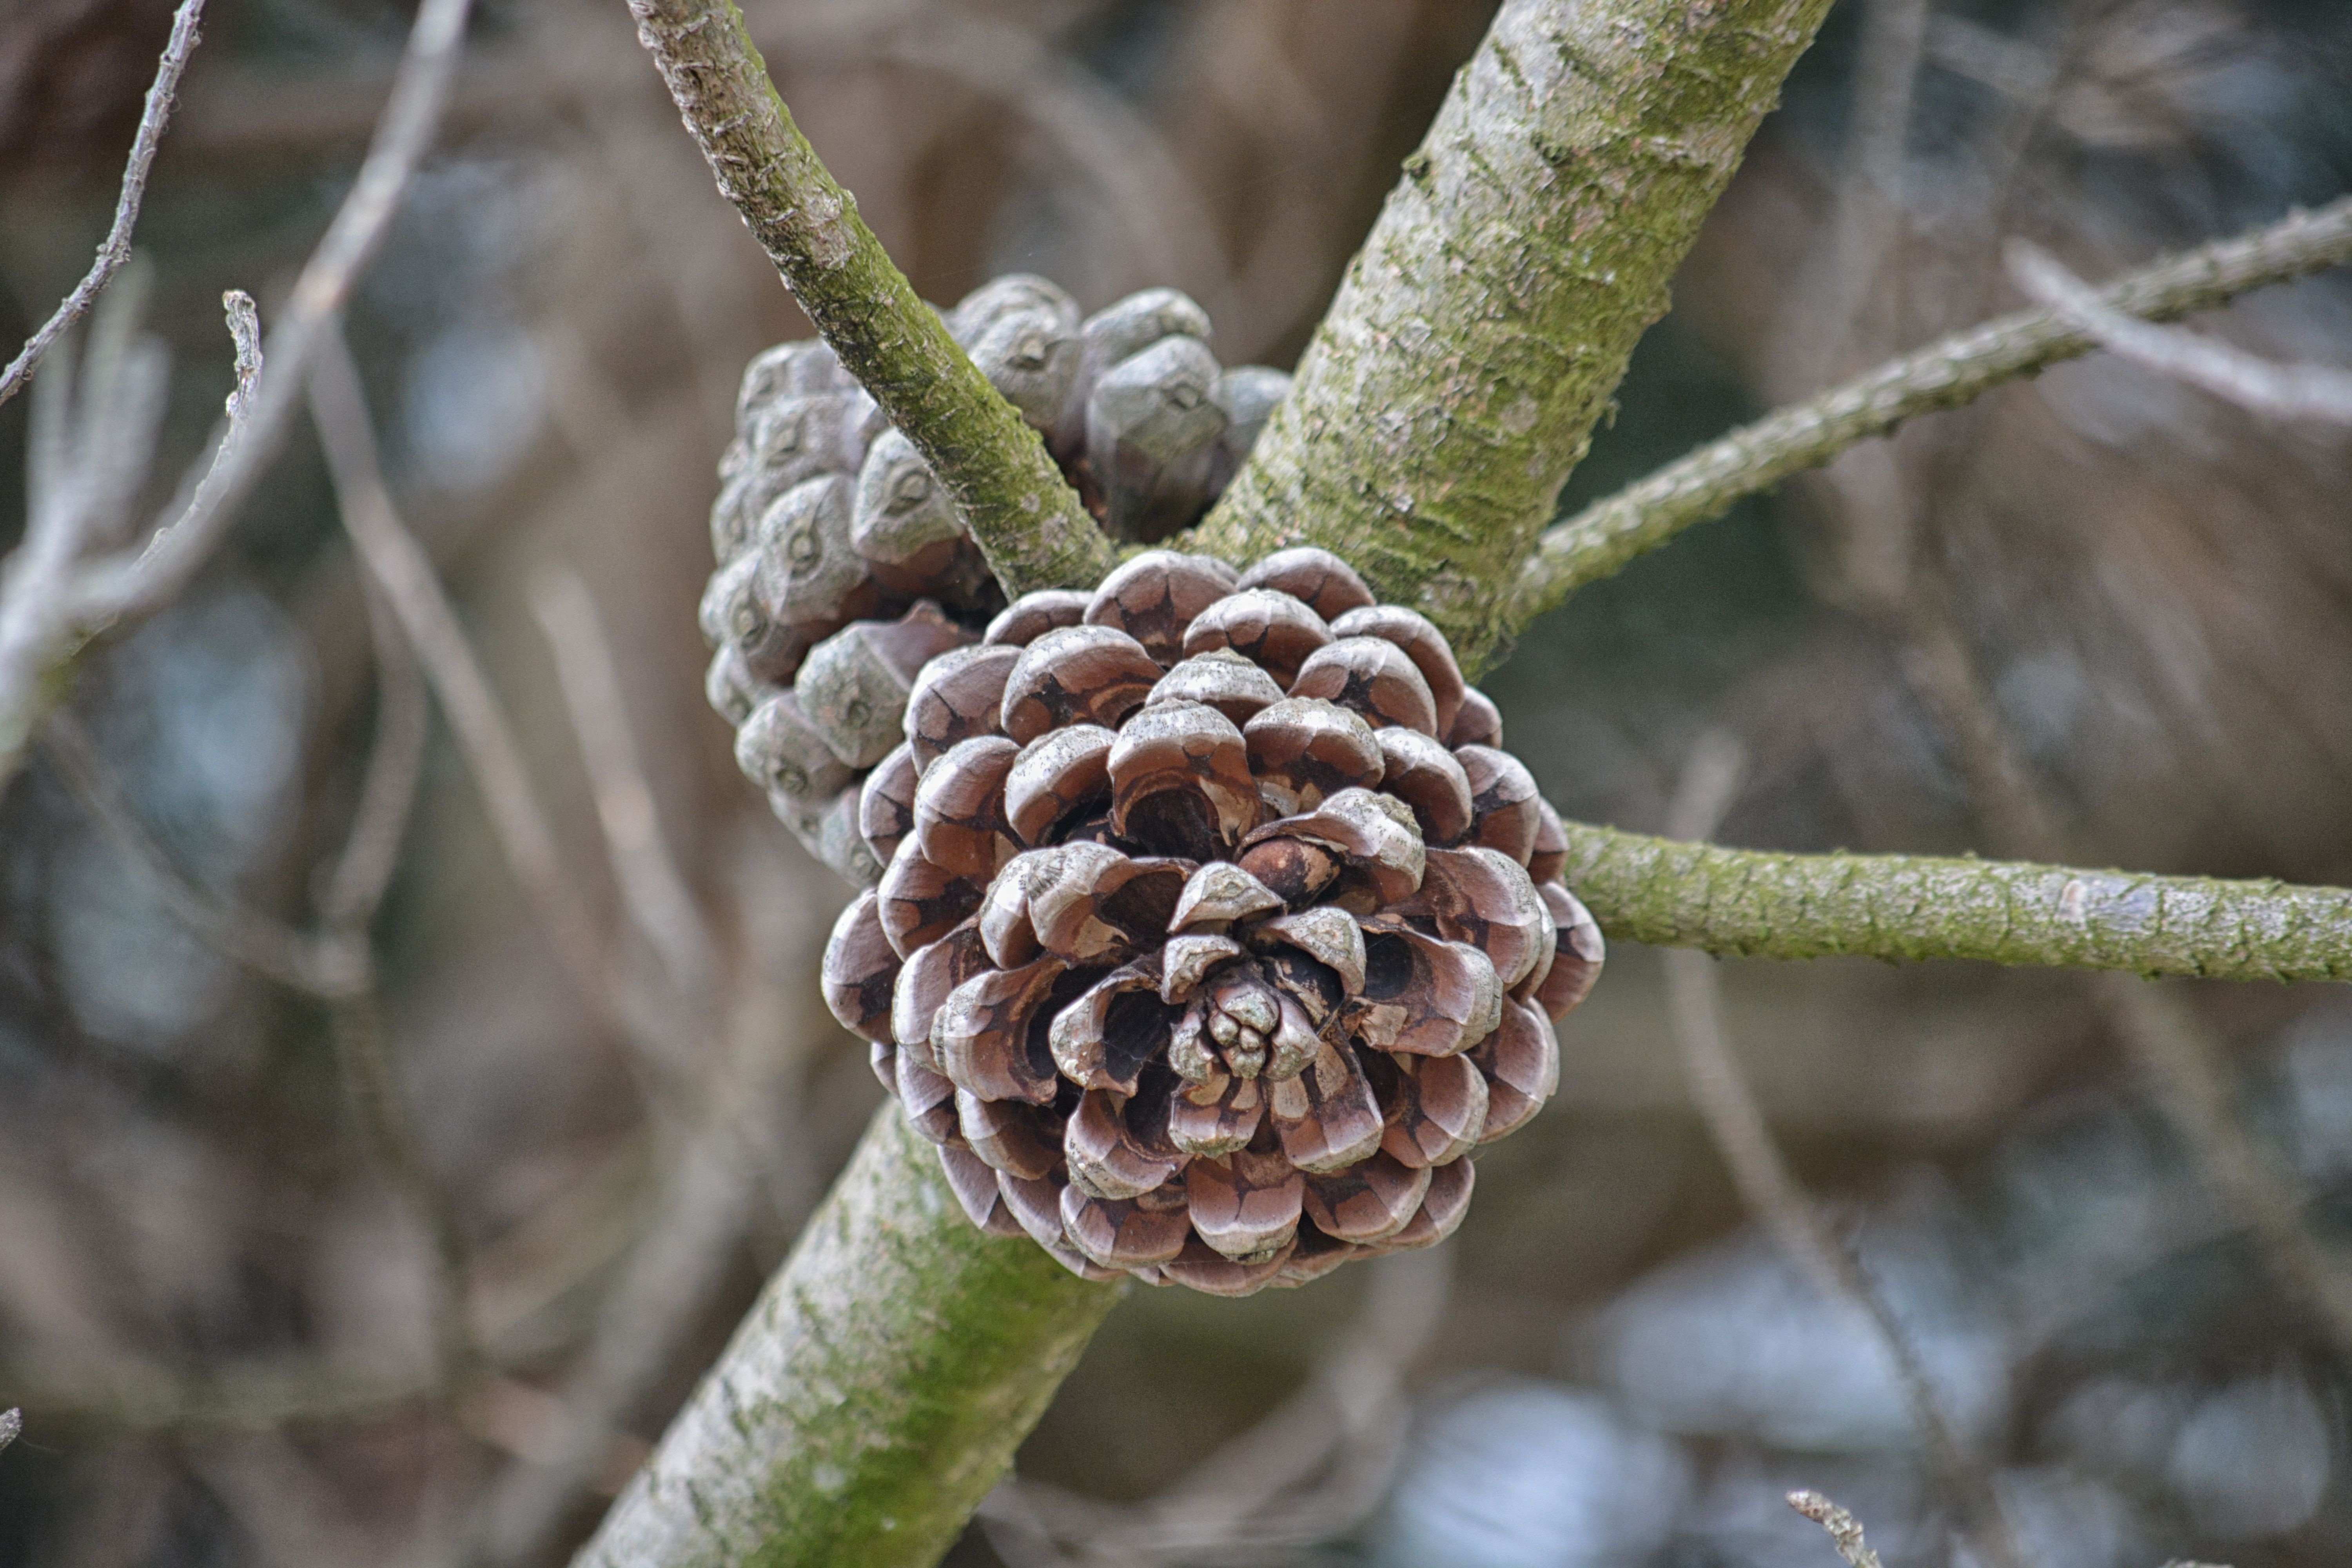
tree, nature, forest, branch, plant, leaf, flower, frost, food, spring, green, produce, pinecone, evergreen, botany, fir, flora, twig, conifer, close up, trees, spruce, bud, larch, macro photography, flowering plant, pine cone pine, pigne pine tree, plant stem, woody plant, land plant, thorns spines and prickles, arecales, conifer cone